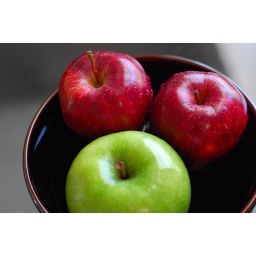
apples in a bowl